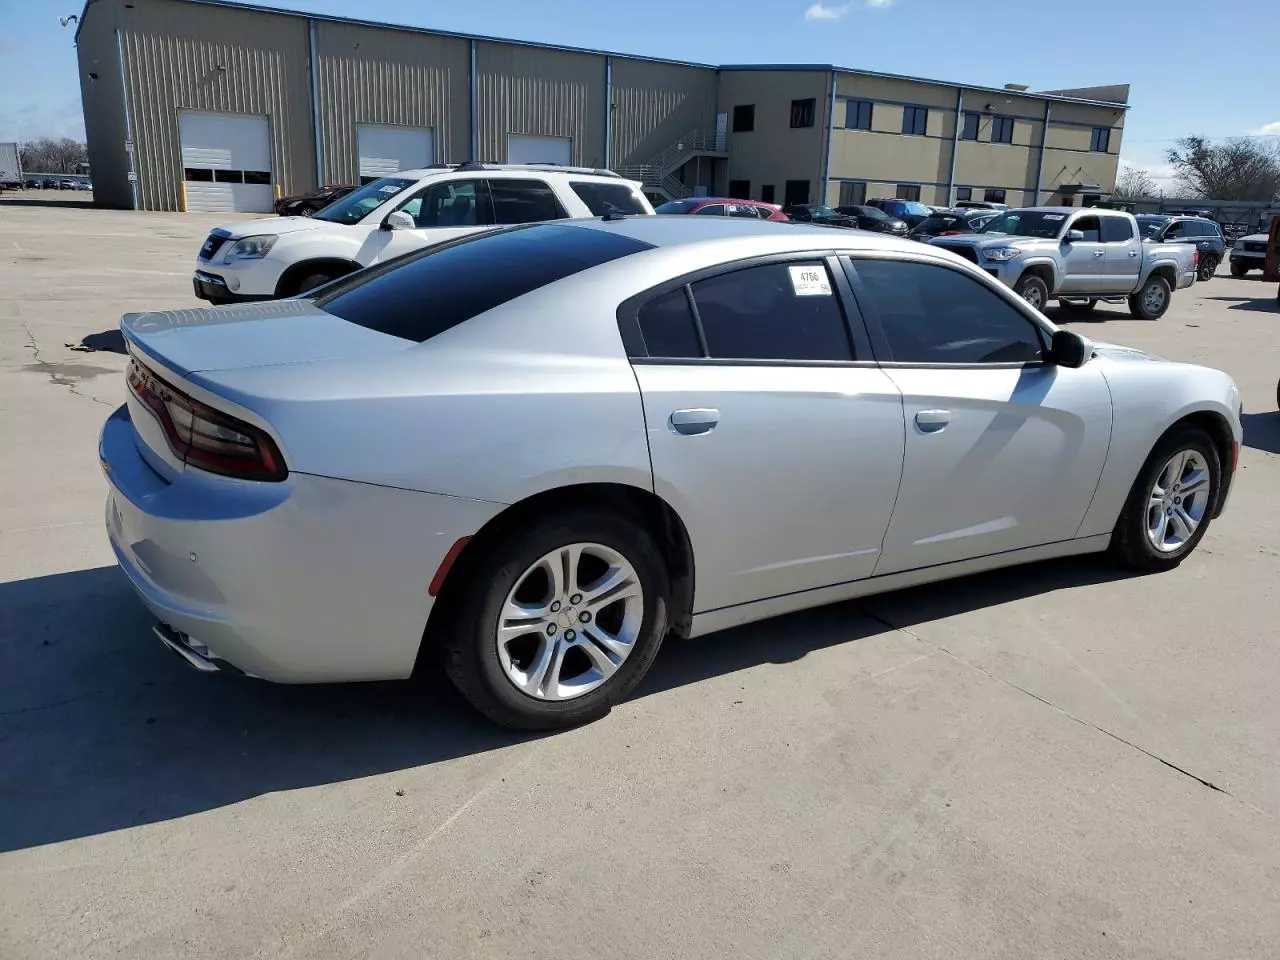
Aucun dommage détecté.
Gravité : aucun